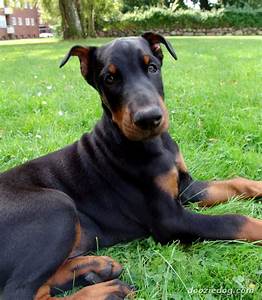
Label: cane